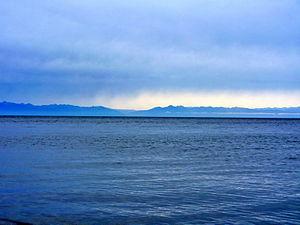
Les monts Khamar-Daban sont une chaîne de hautes montagnes située le long de la côte sud-est du lac Baïkal en Russie, dans le sud de la Sibérie, au nord de la frontière mongole. Elle se développe presque totalement en Bouriatie ; seule une petite partie du nord-ouest de la chaîne fait partie du territoire de l'oblast d'Irkoutsk.